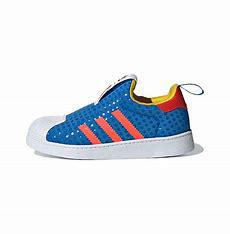
Brand: adidas
Model: originals BP Adidas Originals Superstar 360 C